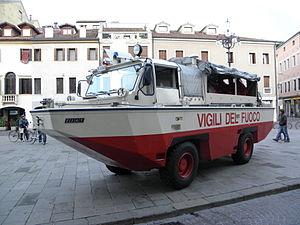
Le Fiat 6640 A est un véhicule amphibie unique en son genre. Bien que ce soit à l'origine un produit destiné au marché civil, il est à classer dans les véhicules militaires pour ses très nombreuses utilisations par les services publics de la Protection civile italienne et de beaucoup d'autres nations, mais aussi les forces armées et les pompiers.
Un véhicule amphibie est un véhicule qui peut se déplacer sur terre et sur l’eau.